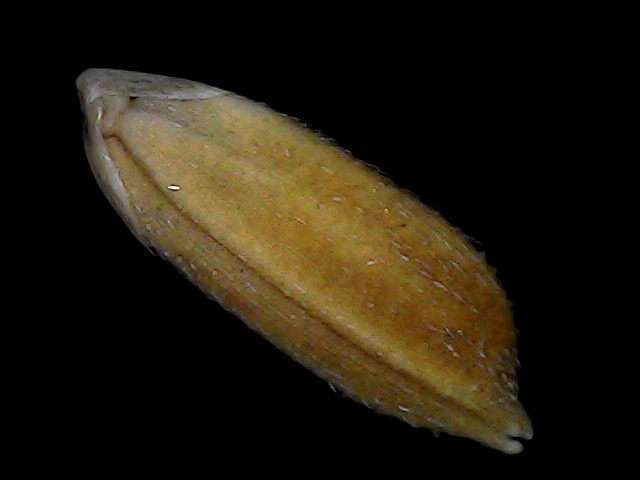
Rice variety: Bd91